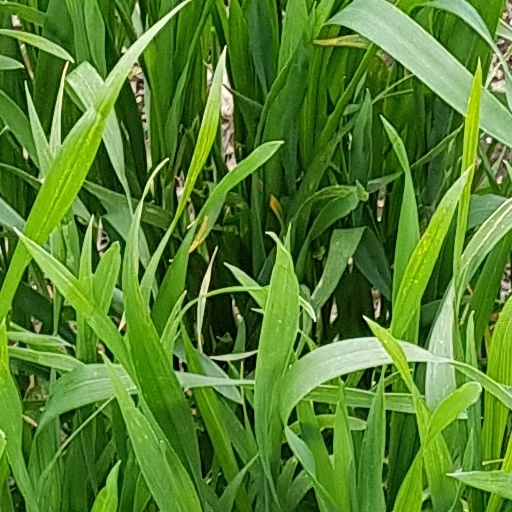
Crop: wheat